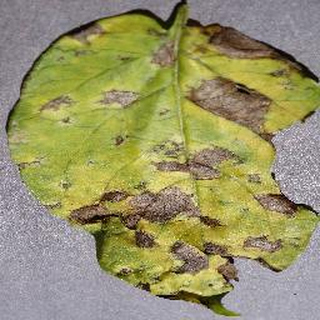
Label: potato_early_blight